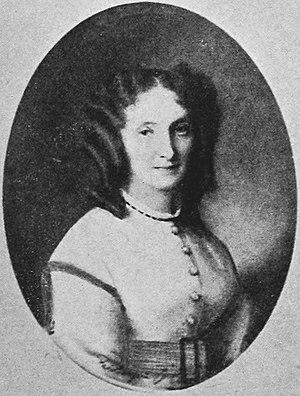
Abraham Weil, dit Alexandre Weill, né à Schirrhoffen le 10 mai 1811 et mort le 18 avril 1899 à Paris, est un journaliste et écrivain français du XIXᵉ siècle.